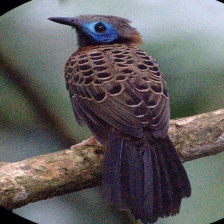
Species: ANTBIRD
Scientific name: THAMNOPHILIDAE